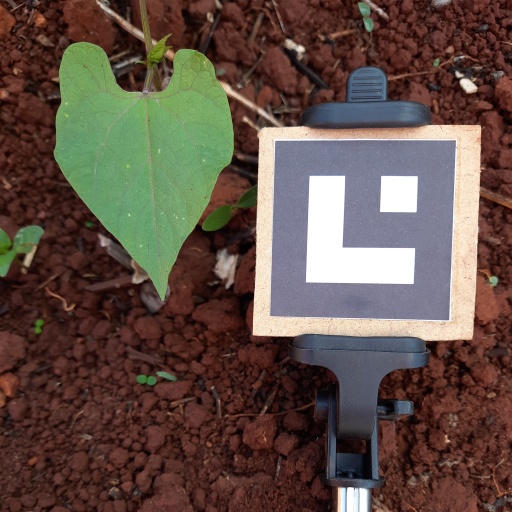
Observations: flat surface, no eating holes, under shade